Nuclear espionage

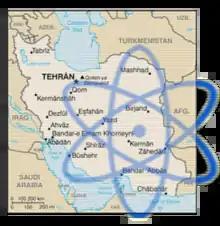
Nuclear Iran

The ways of committing espionage have multiplied with the increase dependence on technology. This venerability is where a nation like Iran can benefit. They have one of the world's best cyber arsenals, and it only continues to grow. This allows them to perform cyberattacks much like North Korea has done to either gain access to nuclear weapon plans or get them as ransom. The United States and Israel would both be likely targets of a cyber espionage attack by Iran due to their previous attack on Iran. The attack by the United States and Israel was a malware called Stuxnet that was sold to Iran which eventually caused severe damage to their nuclear program There are other reasons it is believed that Iran may use cyberattacks to acquire the missing link to their nuclear weapons development. That is because they have used cyberattacks before even on the United States with regard to the attack on JPMorgan. This attack was linked to seven Iranians by the United States Justice Department. This new era of technology gives places like Iran the opportunity to retaliate. The most dangerous way they can retaliate is to commit espionage to acquire working nuclear weapon designs. This will most likely lead to an increase in nuclear weapons research in surrounding countries. That is dangerous because of the religious disagreements in the area between the Sunni (Egypt) and Shia (Iran) Muslims.